Kenyan Americans

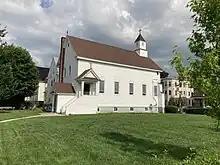
St. Paul’s Kenyan Community Church in South Lawrence, Massachusetts. This church was founded in 1995 to meet the needs of African immigrants bought this building in Lawrence in 2007. It holds services in English and Kikuyu and is a member of the Anglican Church in North America’s Anglican Diocese in New England.

Kenyan Americans come from ethnic groups such as the Kikuyu, Kisii, Luhya, Maasai, Kamba, Kalenjin, Meru or Luo people.